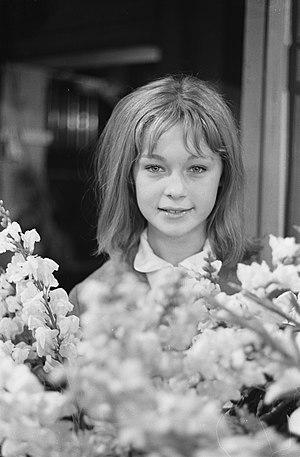
Josefa Flores González, connue sous les noms de scène de Marisol ou Pepa Flores, est une actrice de cinéma et une chanteuse espagnole, née le 4 février 1948 à Malaga.